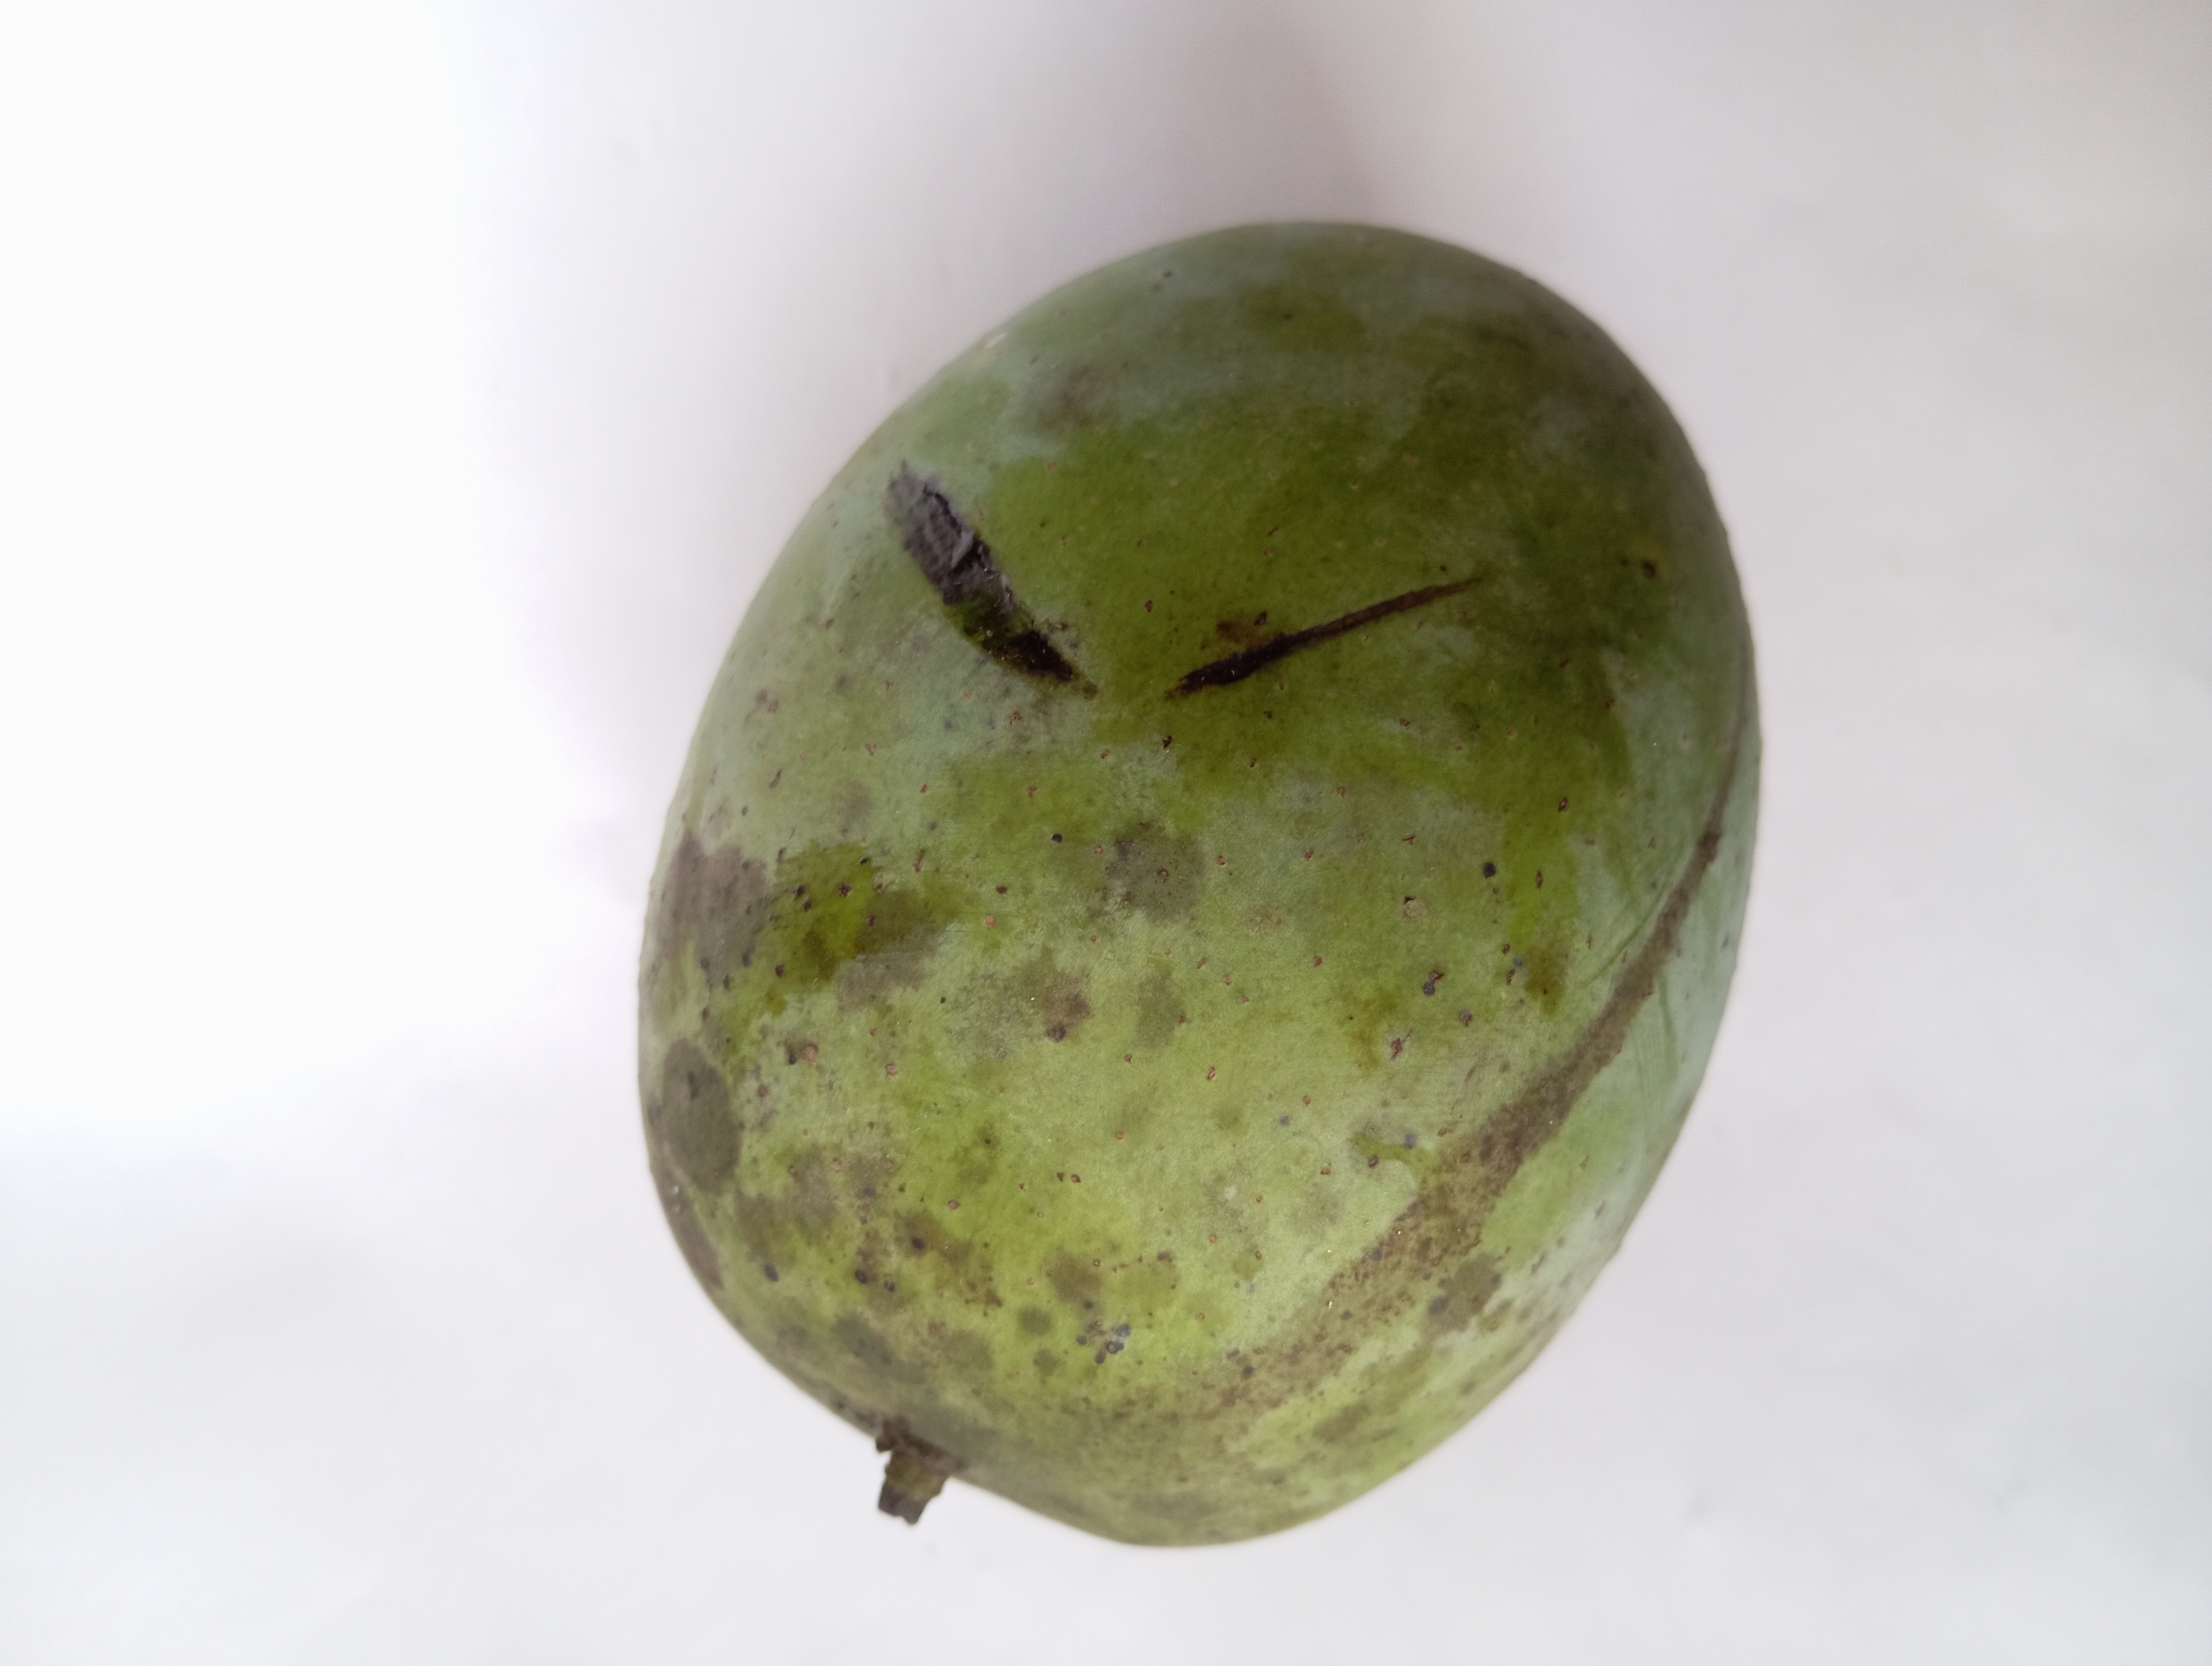
Mango variety: Langra